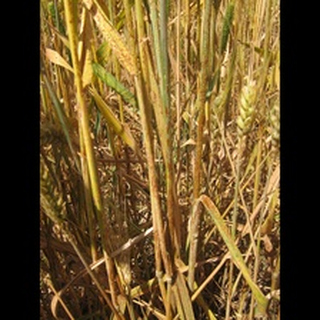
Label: wheat_black_rust